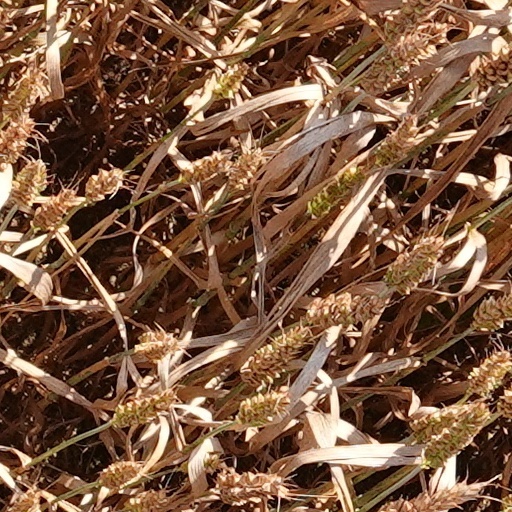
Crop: wheat